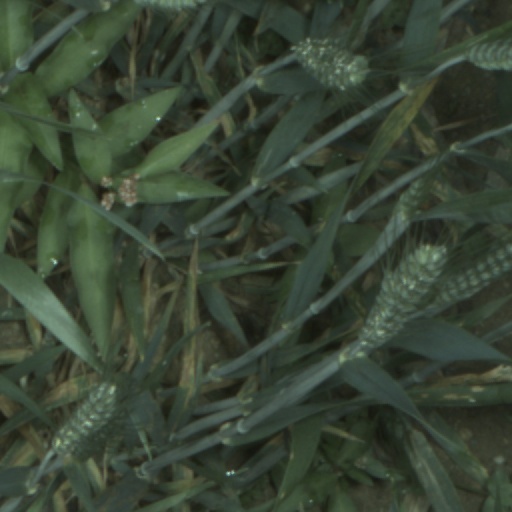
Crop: wheat